Potato chips

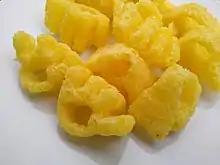
Although made from corn and not potato, Monster Munch are called crisps (potato chips) in Britain.

Another food made from potatoes, notably the Pringles and Lay's Stax brands, is made by extruding or pressing a dough made from dehydrated potato flour into the desired shape before frying. This makes a product that is uniform in size and shape, which allows them to be stacked and packaged in rigid cardboard or plastic canisters. Pringles are officially branded as "potato crisps" in the US. Pringles may be termed "potato chips" in Britain, to distinguish them from traditional "crisps", but do not meet the definition or standard of identity for potato chips. Munchos, another brand that uses the term "potato crisps", has deep air pockets in its chips that give it a curved shape, though the chips themselves resemble regular bagged chips.